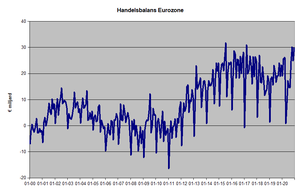
Handelsbalance
Graf over Eurozonens handelsbalance fra 2000-17.
Handelsbalancen, undertiden også betegnet nettoeksportværdien, er den del af betalingsbalancens løbende poster, der viser differencen mellem import og eksport af varer og tjenesteydelser i et land. Hvis balancen er positiv, tales om et handelsoverskud, mens en negativ handelsbalance afføder et handelsunderskud. Handelsbalancen opgøres efter udenrigshandelsstatistikken.